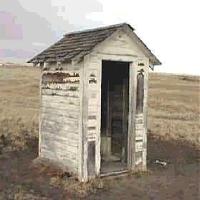
Weather: cloudy or overcast